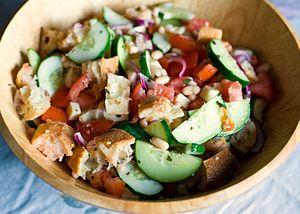
La panzanella est une salade florentine à base de pain et de tomates.